Craigslist

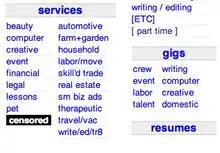
Craigslist website as it appeared on September 4, 2010, with black censored box in place of "Adult Services"

Advertisements for "adult" (previously "erotic") services were initially given special treatment, then closed entirely on , 2010, following a controversy over claims by state attorneys general that the advertisements promoted prostitution.